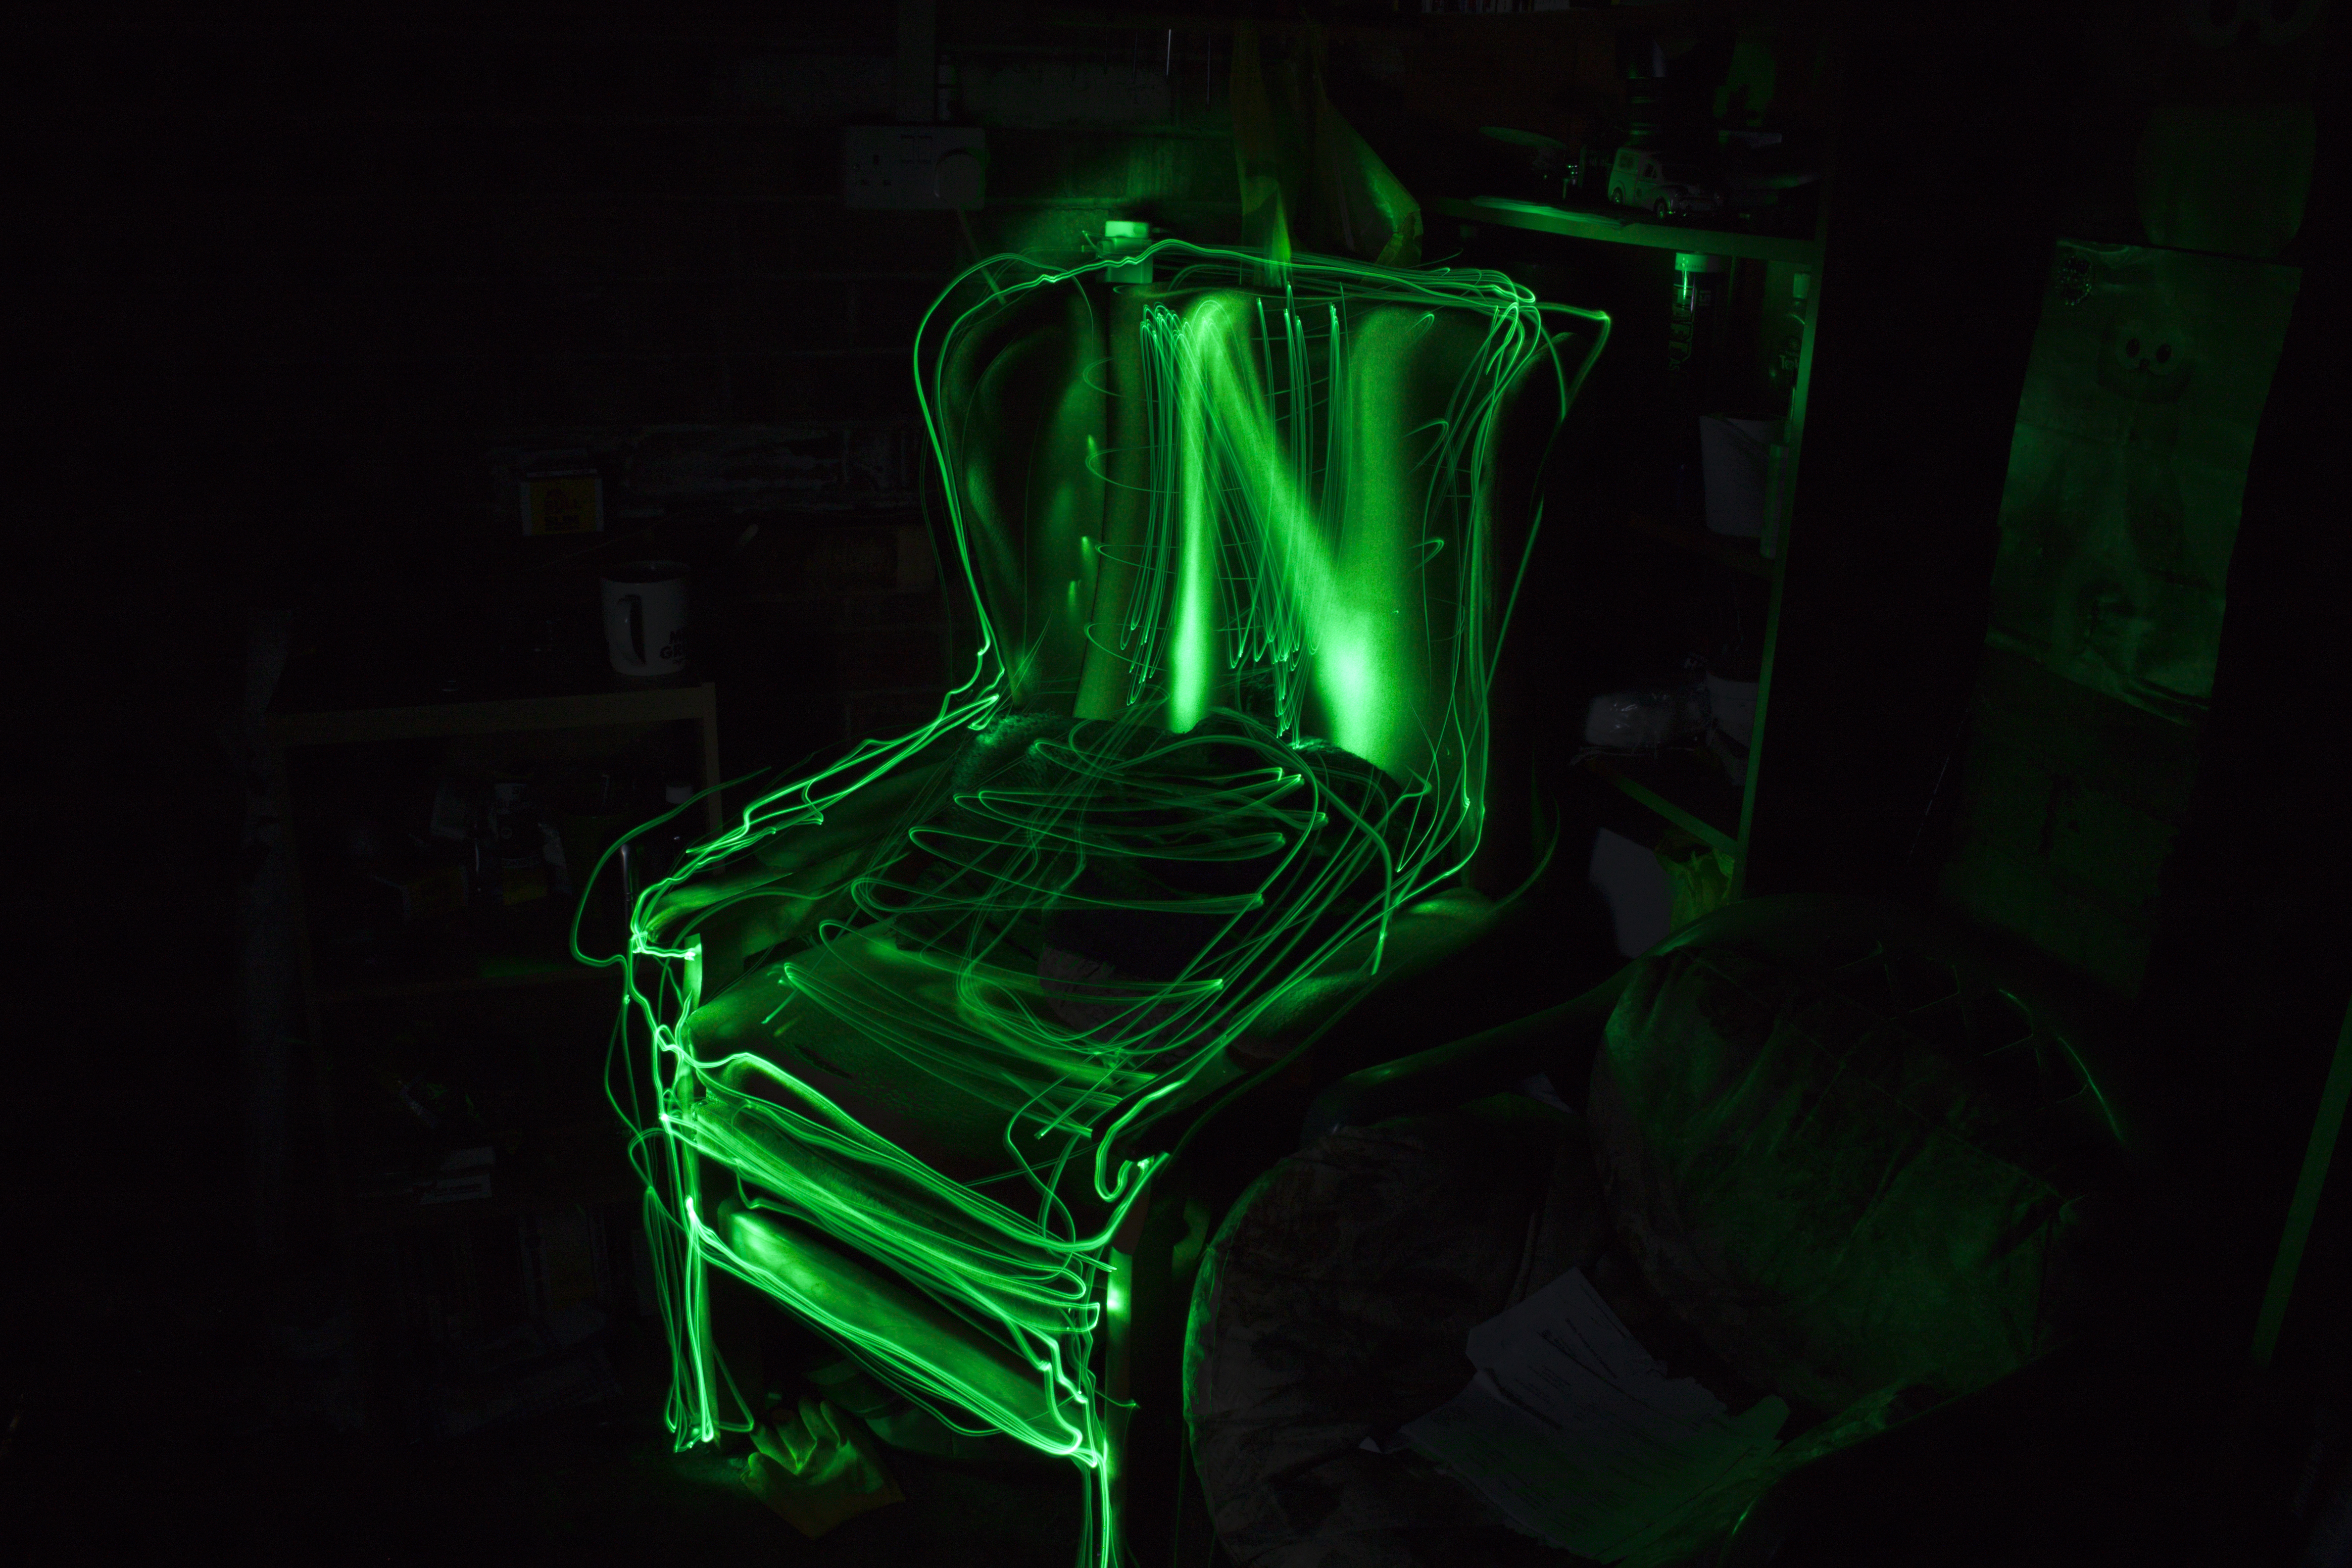
light, night, green, darkness, lighting, neon, uk, screenshot, peterborough, computer wallpaper